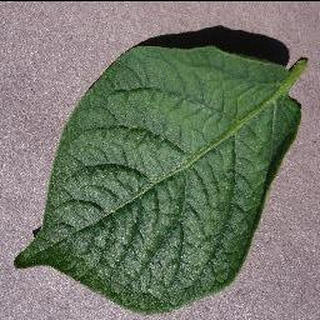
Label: healthy_potato